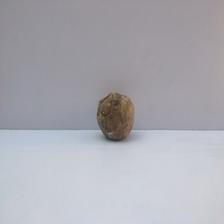
Size: Spoiled